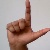
The image shows a hand gesture representing the letter 'L' in Indian Sign Language.